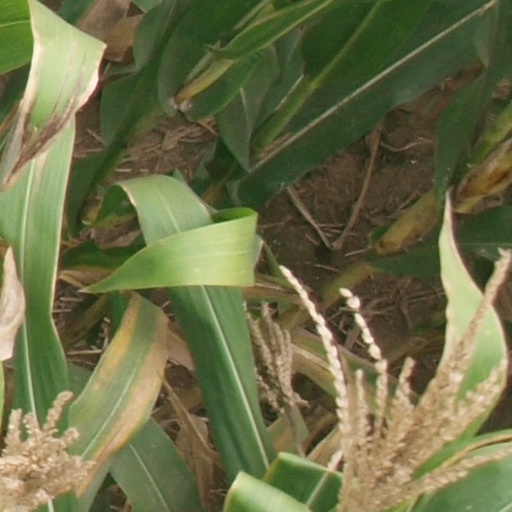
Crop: maize; corn